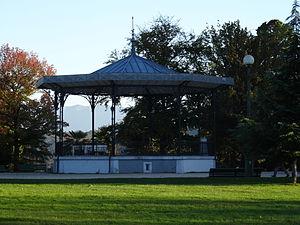
Parc Beaumont de Pau
Le parc Beaumont est un espace vert situé dans la commune de Pau dans le département français des Pyrénées-Atlantiques en région Nouvelle-Aquitaine.